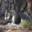
Label: squirrel